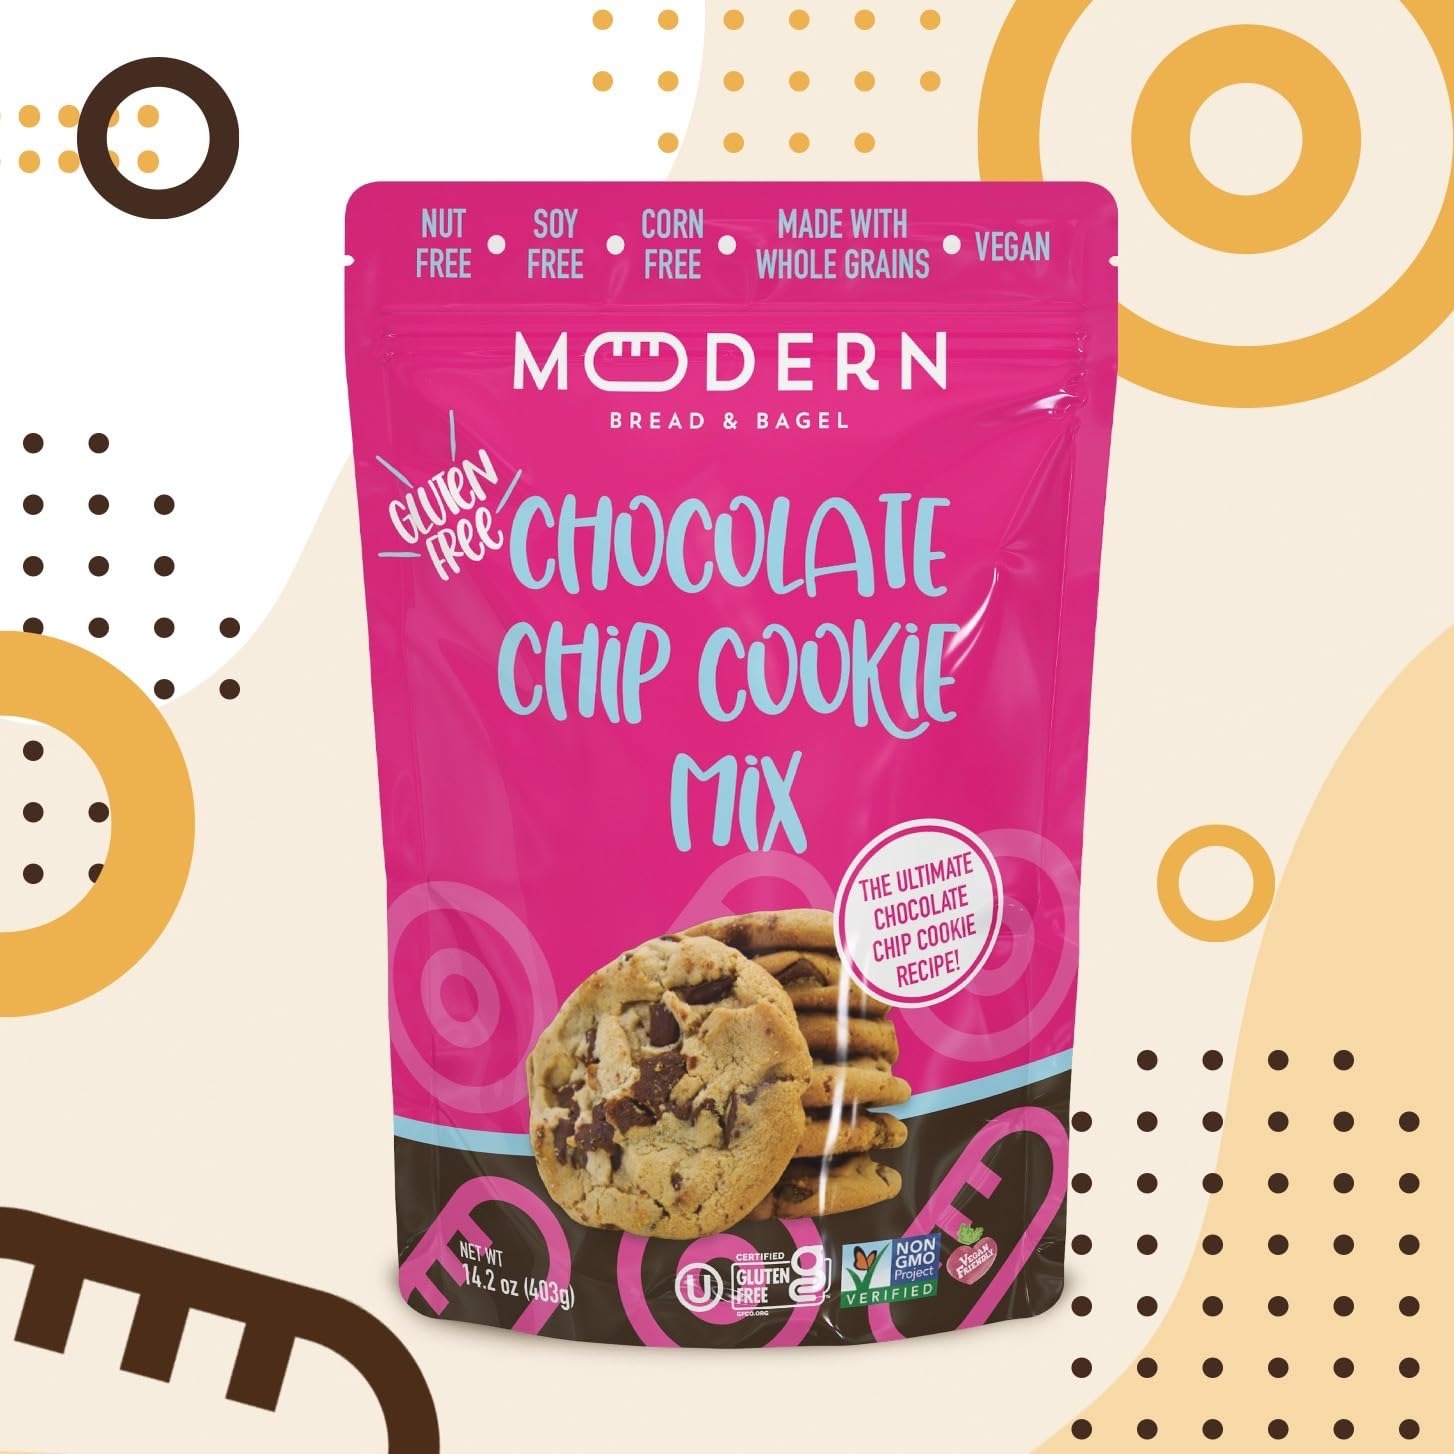
Item Name: Modern Bread & Bagel Gluten-Free Chocolate Chip Cookie Mix | Certified Gluten Free | Nut Free | Soy Free | Non-GMO | Vegan Friendly | Kosher - 14.2oz. (1 Pack)
Bullet Point 1: Gluten-Free & Nut-Free: Whether you have gluten sensitivities or nut allergies, our mix offers a safe and delicious solution for enjoying your favorite baked goods.
Bullet Point 2: Certified Kosher & NON GMO Verified: With our mix, you can bake with confidence, knowing that it meets the highest standards of quality and purity. Our Mix yields 15x Chocolate Chip Cookies or 9x Chocolate Chip Blondies, offering flexibility for any occasion.
Bullet Point 3: Soy-Free & Corn-Free: We understand the importance of catering to various dietary needs. Our mix excludes soy and corn ingredients, ensuring a worry-free baking experience for everyone.
Bullet Point 4: Vegan-Friendly Elegance: Embraces vegan preferences, allowing everyone to enjoy the delectable taste of chocolate chip cookies while honoring their dietary choices.
Bullet Point 5: Versatile Baking Pleasure: Great for making batches of classic Chocolate chip cookies, making fun chocolate chip blondies, and with the best of gluten-free for different occasions. Where taste buds are tantalized by decadent chocolate chip blondies brimming with gooey chocolate in every delectable bite. For those with a gluten-free diet, Our mix offers an unparalleled experience with the finest gluten-free chocolate chip cookies. Whether you desire a batch of 15 cookies or 9 blondies, each creation guarantees satisfaction, leaving you craving more of these delectable treats.
Bullet Point 6: Pure & Non-GMO Ingredients: Crafted with non-GMO components, ensuring quality and natural ingredients for guilt-free indulgence.
Product Description: Introducing Modern Bread & Bagel's Gluten-Free Chocolate Chip Cookie Mix. Experience the joy of cookies without compromise. This mix isn’t just gluten-free; it's also non-GMO, nut-free, vegan-friendly, and Kosher certified. Our mix features a premium blend of gluten-free flour, ensuring every batch of cookies is soft, chewy, and packed with delectable chocolate chips. Certified gluten-free for a worry-free indulgence. At Modern Bread & Bagel, we prioritize premium quality ingredients, superior flavor and your well-being. Enjoy your favorite cookies with confidence of safety from Gluten and Nuts. Crafted with care and dedication, our Gluten-Free Chocolate Chip Cookie Mix embodies our commitment to health, inclusivity, and exceptional taste. Made with a carefully selected blend of whole grain and protein containing grains, including brown rice flour, sorghum flour, green pea flour and quinoa flour. Each cookie boasts a delightful texture and rich flavor profile. Bake perfect Cookies & Chocolate Chip Blondies effortlessly! Our mix comes with easy-to-follow instructions, for making cookie & blondie baking a delightful experience. A treat to heavenly chocolate chip cookies that melts. Simply treating yourself to a moment of indulgence, Modern Bread & Bagel's Gluten-Free Chocolate Chip Cookie Mix is your ticket to sweet satisfaction. So go ahead, bake up a batch, and savor the joy of homemade cookies – the modern way.
Value: 14.2
Unit: Ounce

Price: 14.76